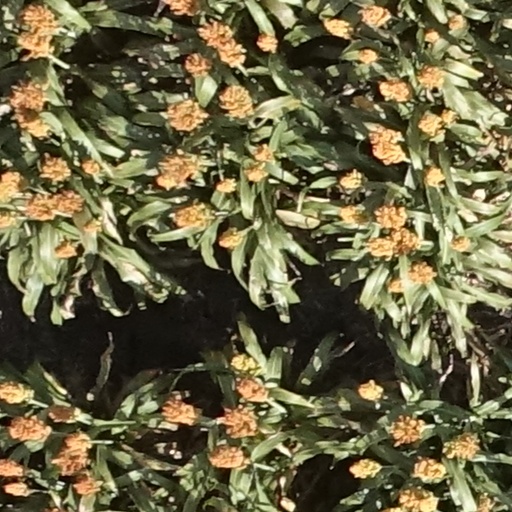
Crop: sorghum